Buddhist mythology

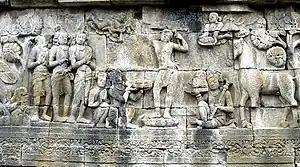
Prince Siddhartha Gautama cuts his hair and becomes a renunciant. Borobudur

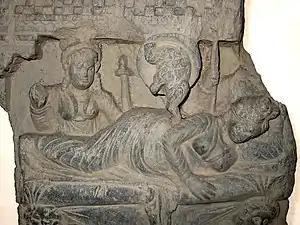
Queen Māyā's white elephant dream, and the conception of the Buddha. Gandhara, 2nd–3rd century CE.

While the early texts were mostly completed in the pre-Ashokan period, the post-Ashokan period saw the widespread adoption of Buddhism as a popular religion. At this time, Buddhism was spreading across the Indian subcontinent and beyond, and several distinct schools were emerging in different regions. It seems likely that each school would have used the life of the Buddha as a primary teaching vehicle. Several distinctive versions of this story survive. While these vary greatly in their literary forms, there is little doctrinal difference between them. Such texts include the following: